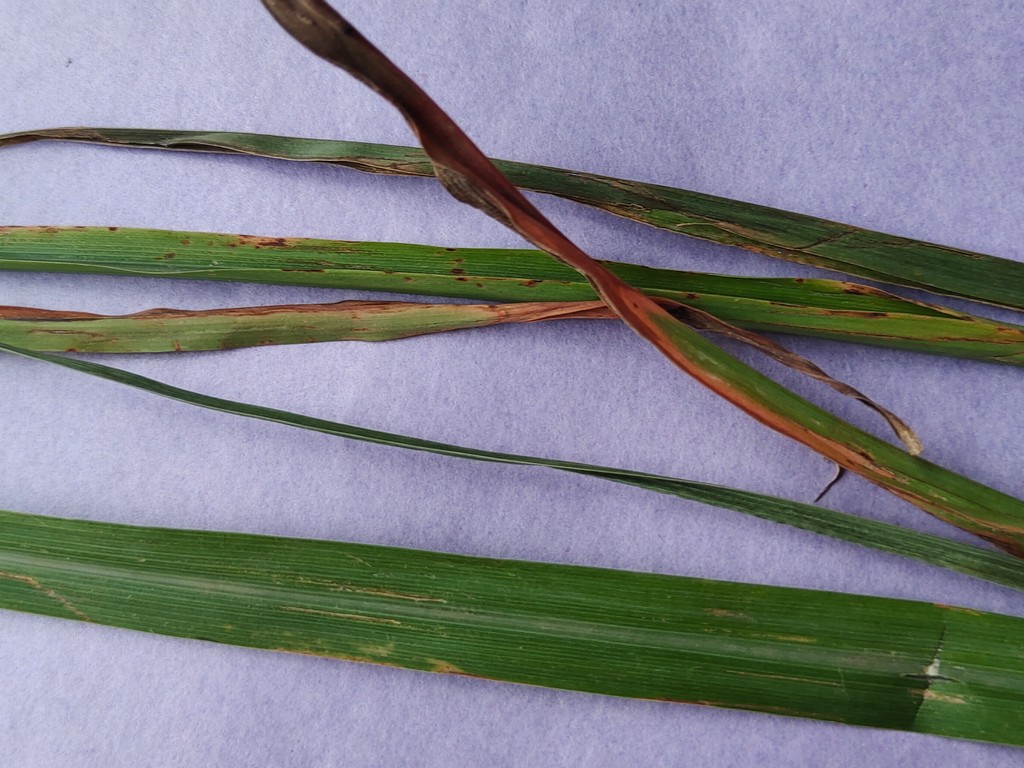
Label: Unhealthy